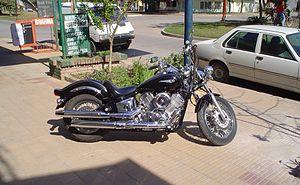
La 1100 Dragstar est un modèle de motocyclette, construite par la firme japonaise Yamaha.